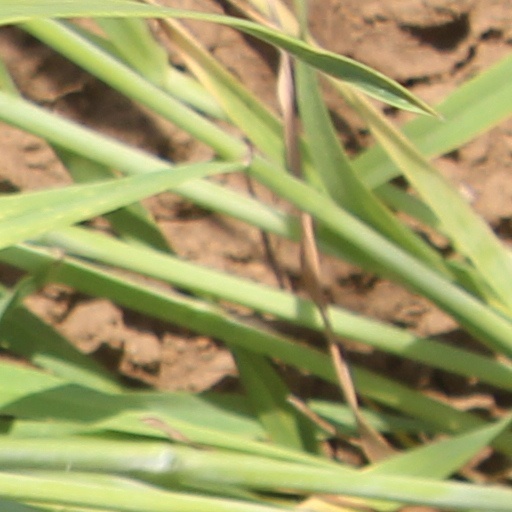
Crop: wheat